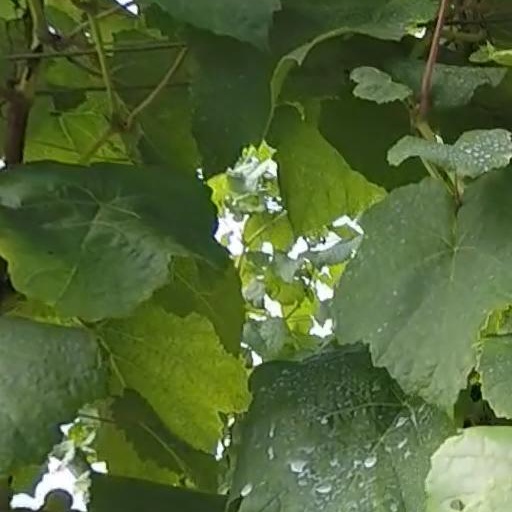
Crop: grape